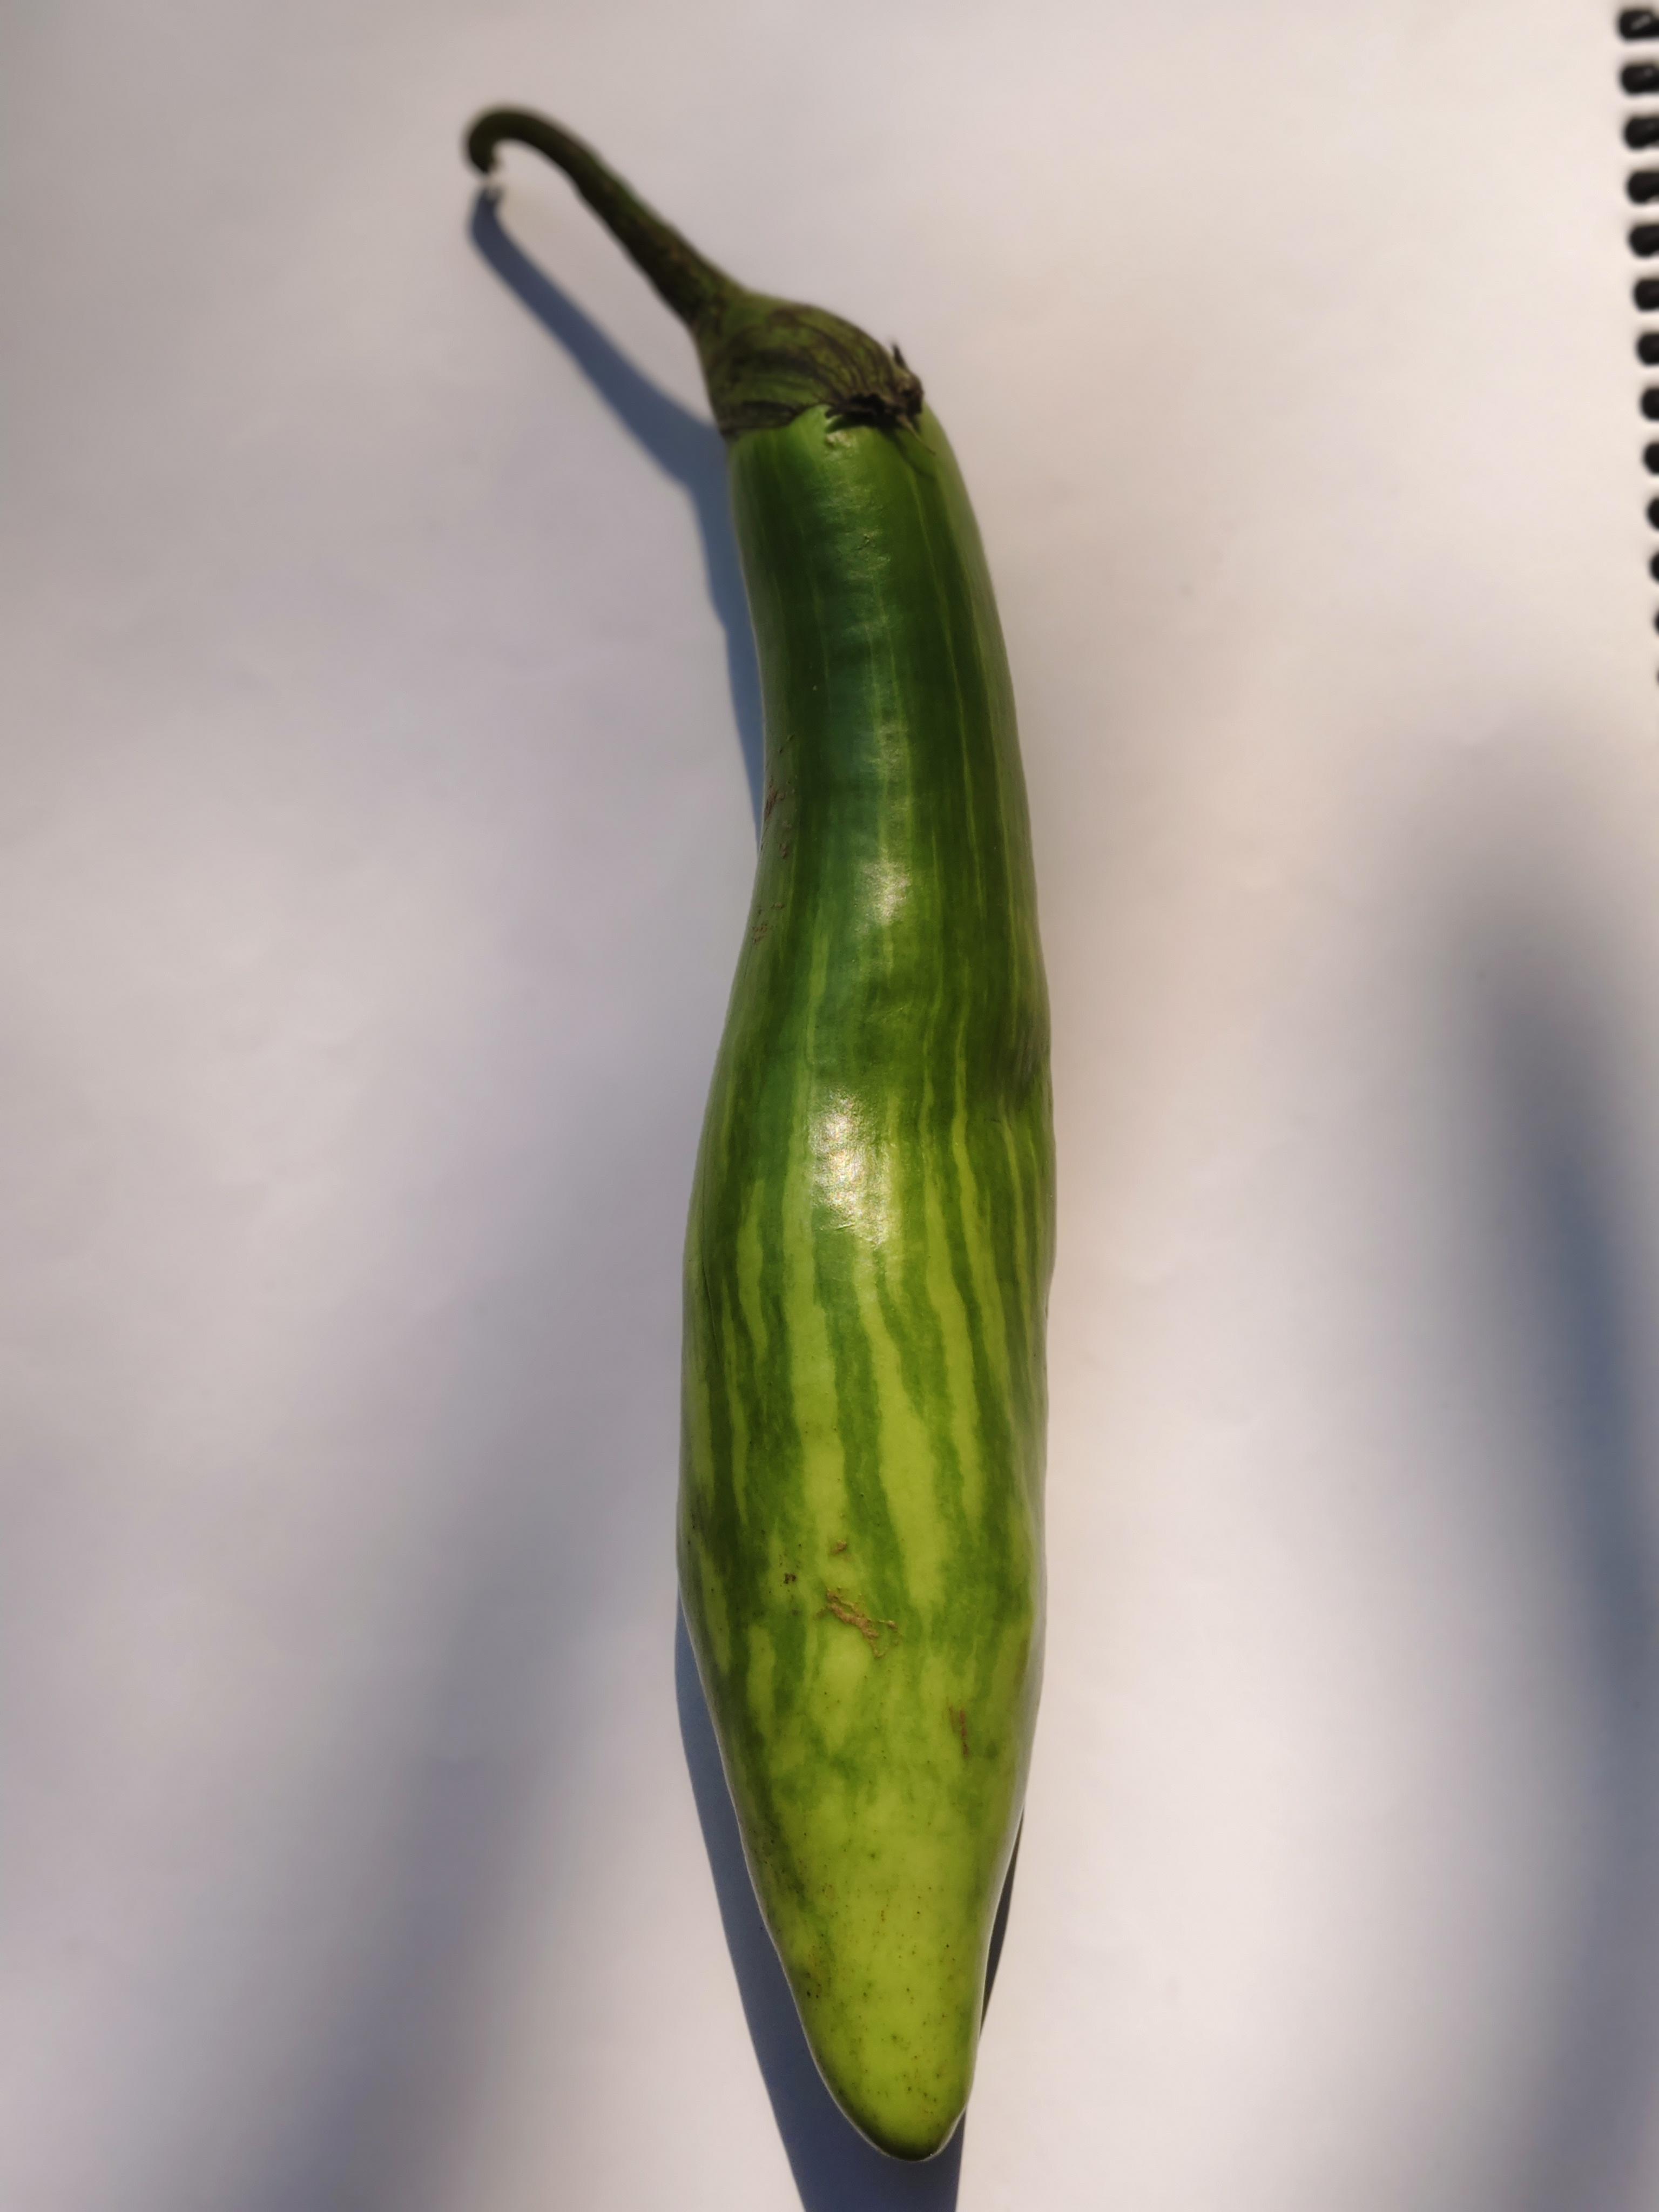
Label: Brinjal